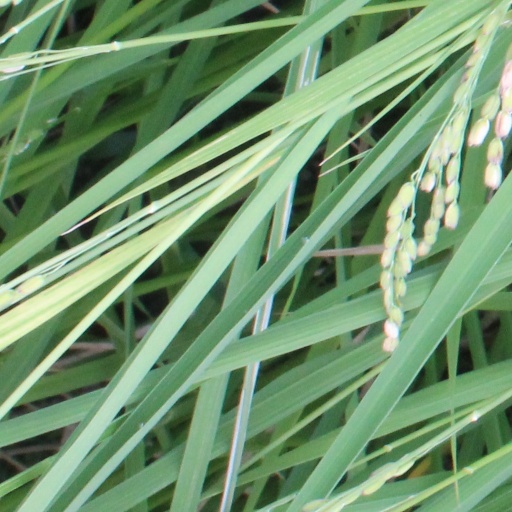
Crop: rice